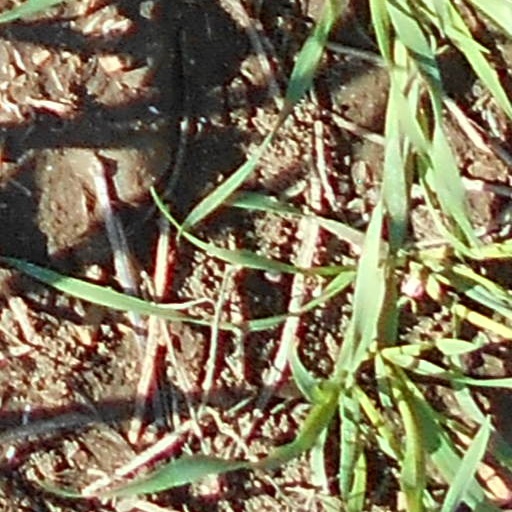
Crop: wheat